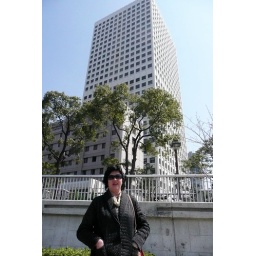
in front of Vlado's office building (NCB)